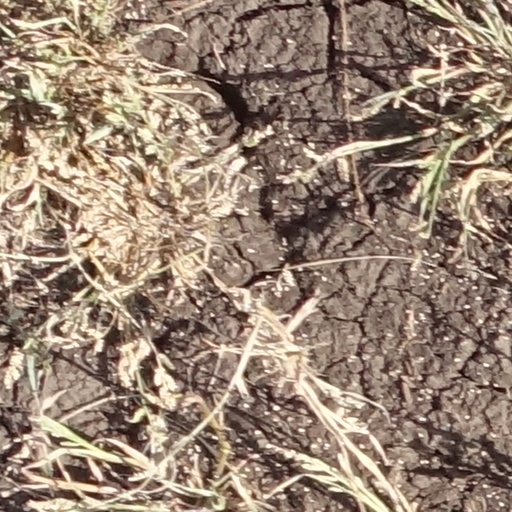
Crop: sorghum